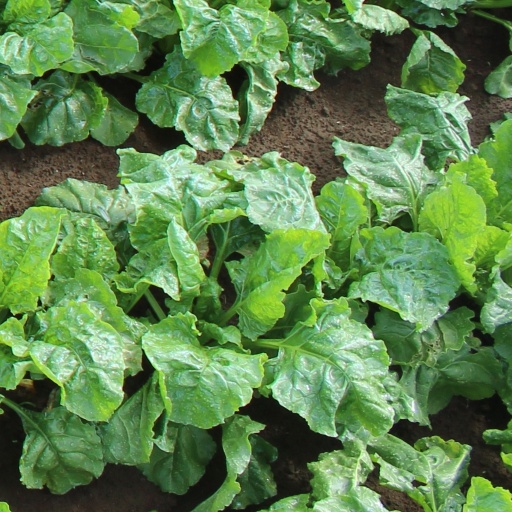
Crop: sugar beet